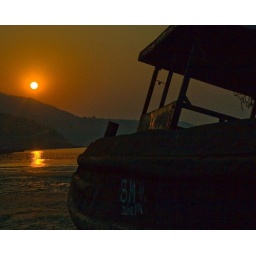
An old boat rests on the sand in the glow of the rising sun over the beach at Rajpuri, Maharashtra.